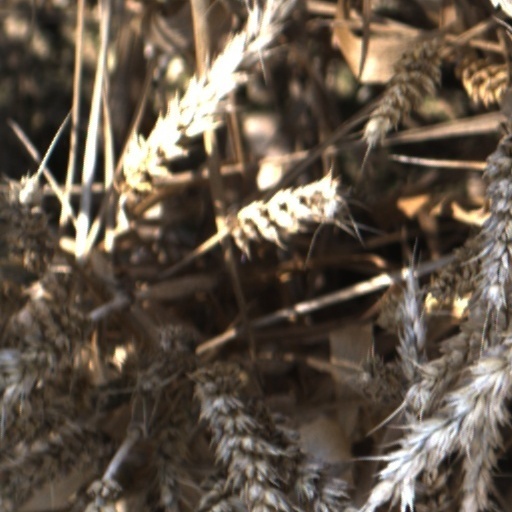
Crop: wheat